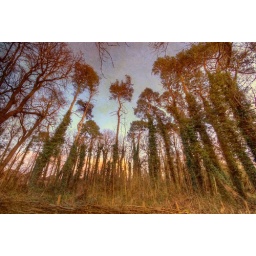
5 shot bracket followed by a texture of dirty water which came out very differently from above (or left)